Nanzdietschweiler

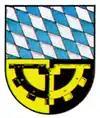
Nanzdiezweiler's arms

The municipality's arms might in English heraldic language be described thus: A pale wavy argent between azure an endorse of the first and sable a lion rampant Or armed and langued gules.